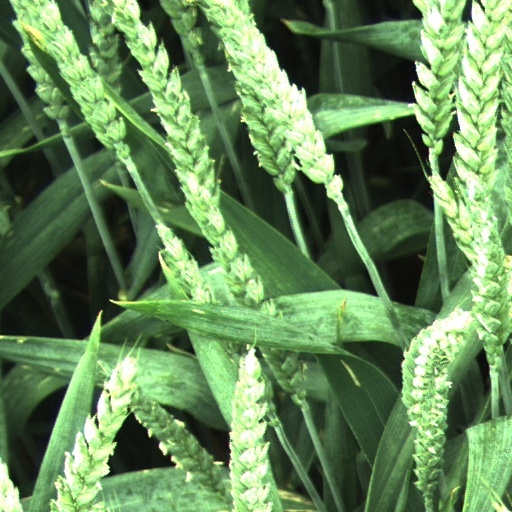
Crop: wheat